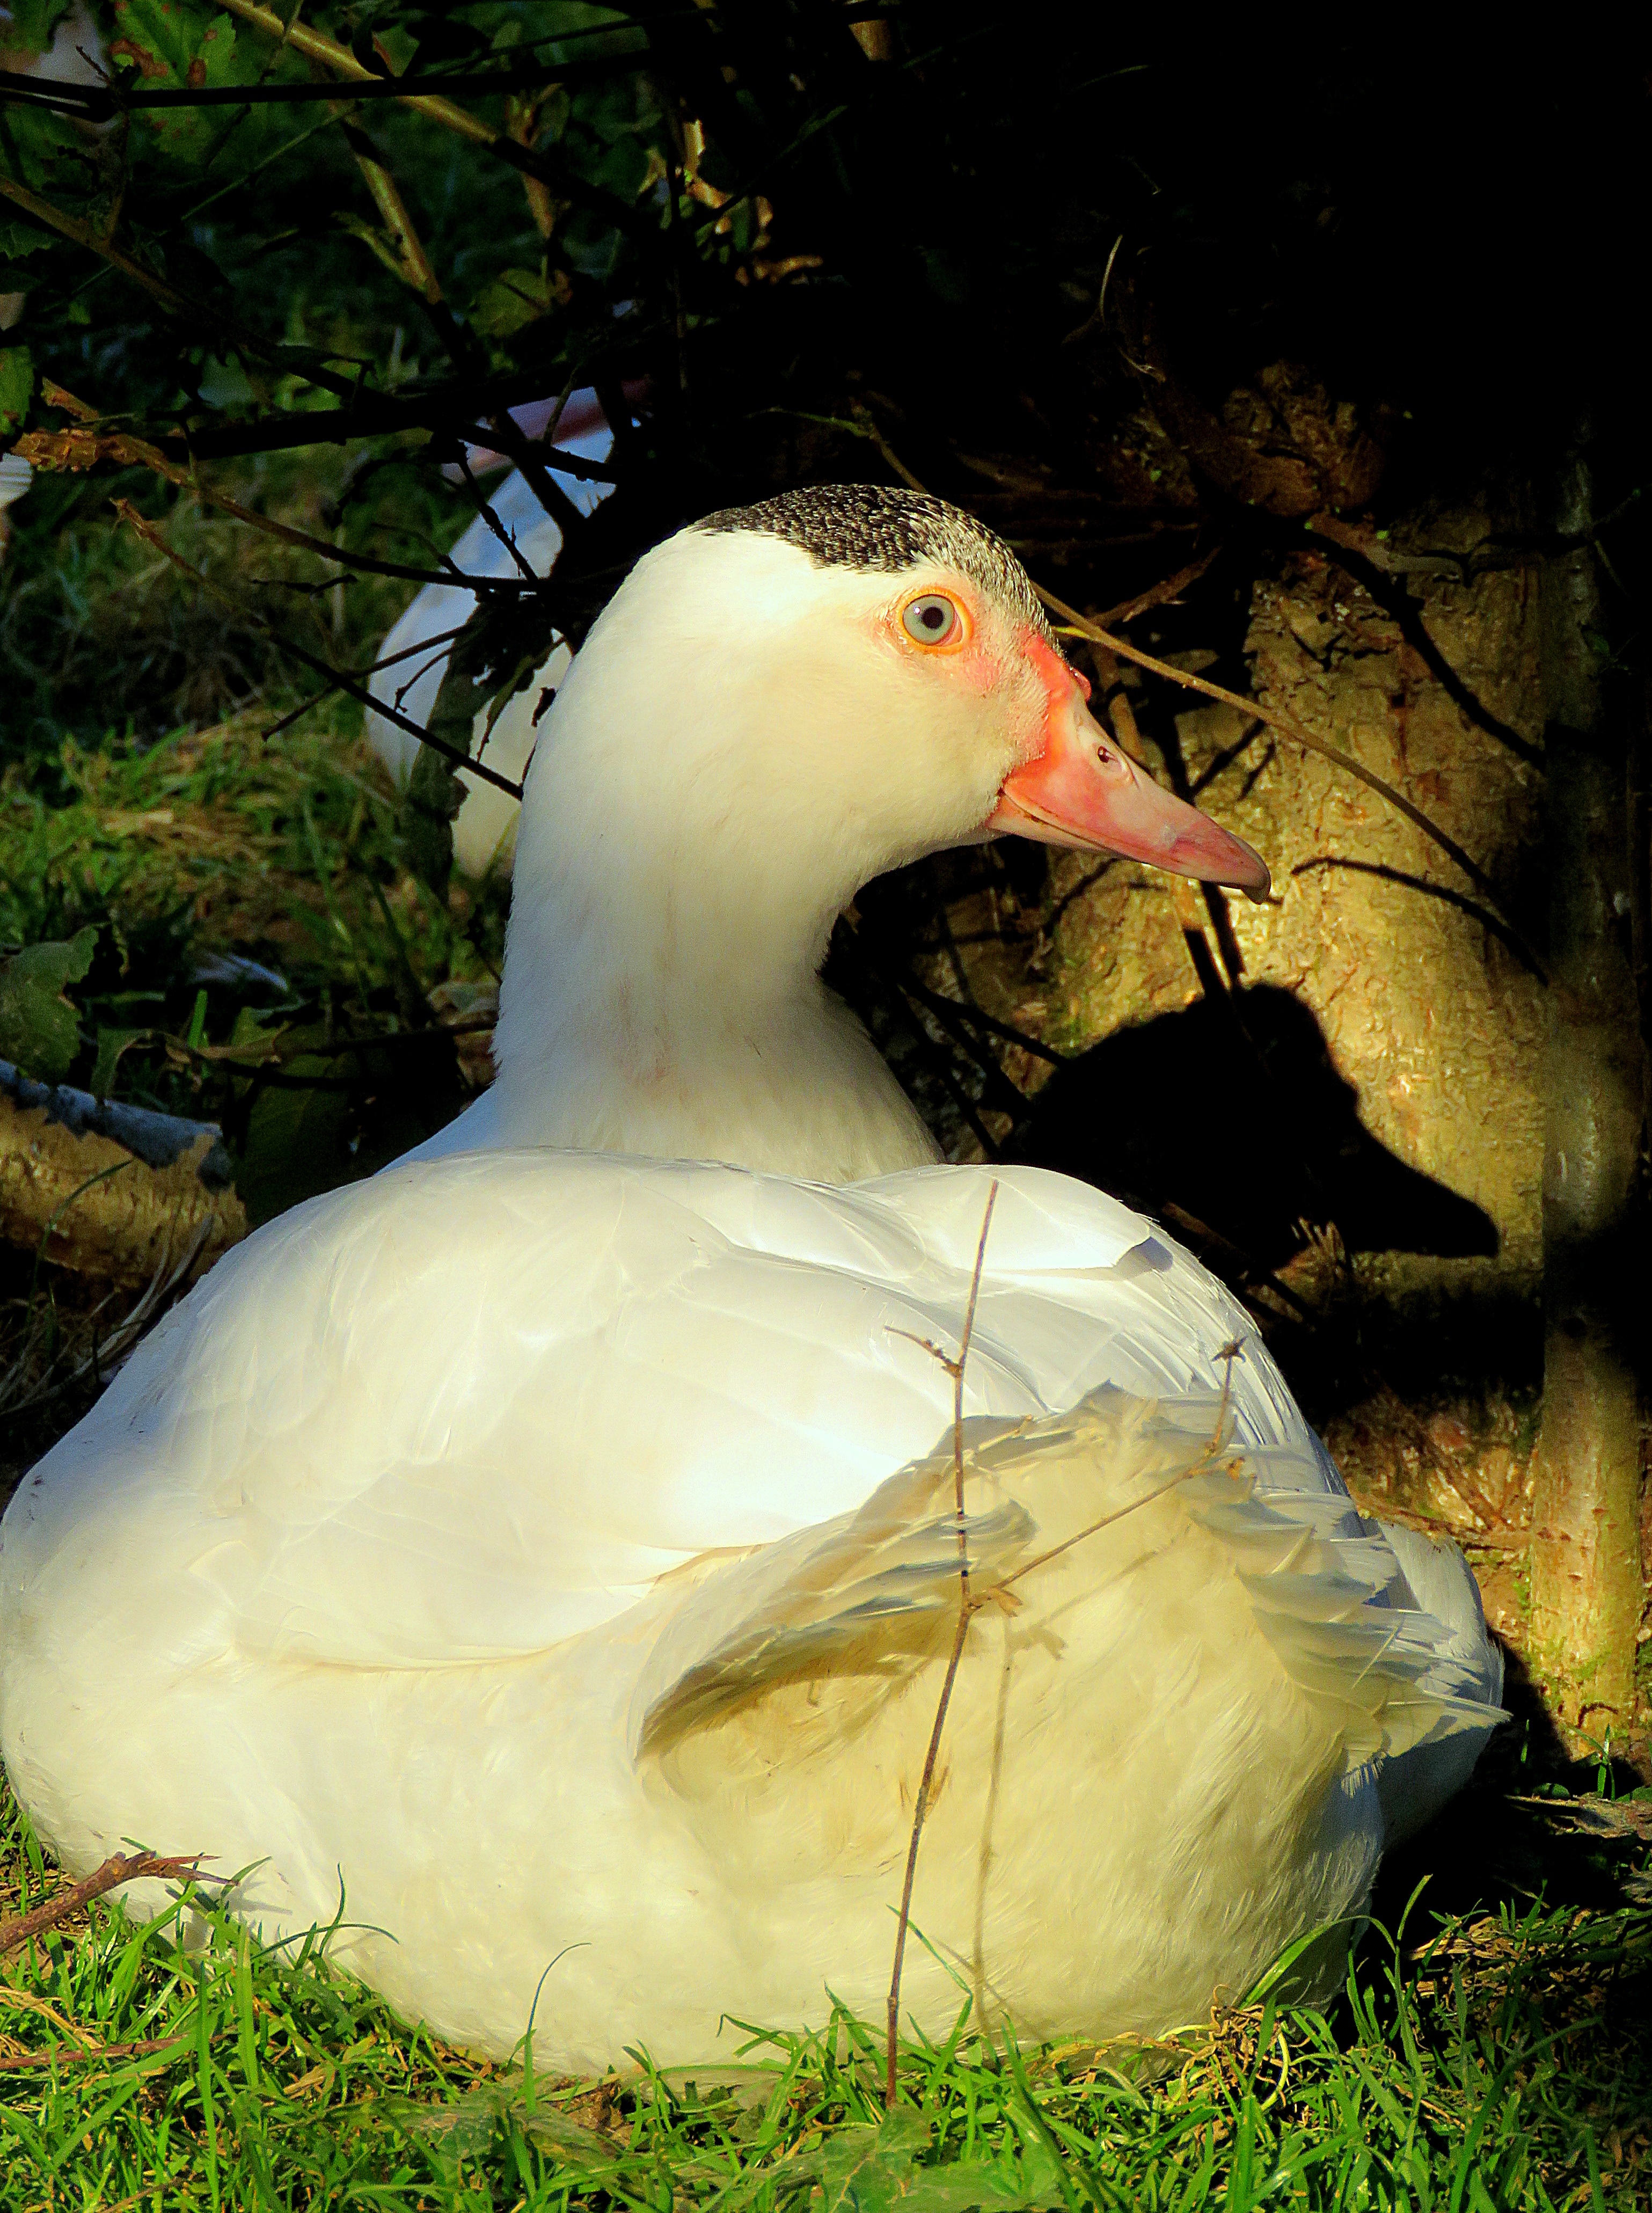
nature, bird, white, wildlife, beak, fauna, plumage, poultry, swan, duck, vertebrate, waterfowl, water bird, duck bird, flying duck, wart duck, ducks geese and swans